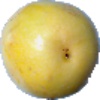
Label: maracuja